French Air and Space Force

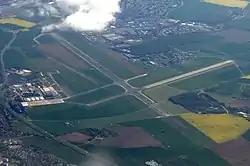
Brétigny-sur-Orge Air Base

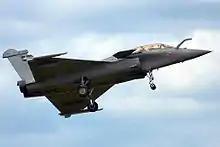
Dassault Rafale B

More than ten bases have been closed since 2009. Doullens Air Base (BA 922) was a former command and reporting centre; Toulouse - Francazal Air Base (BA 101), was closed on 1 September 2009; Colmar-Meyenheim Air Base (BA 132) was closed on 16 June 2010; Metz-Frescaty Air Base (BA 128) was closed on 30 June 2011; Brétigny-sur-Orge Air Base (BA 217), closed 26 June 2012; Cambrai - Épinoy Air Base (BA 103), was closed on 28 June 2012; Reims – Champagne Air Base (June 2012); Drachenbronn Air Base (BA 901) closed on 17 July 2015; Dijon Air Base (BA 102), was vacated on 30 June 2016; Creil Air Base (BA 110) vacated on 31 August 2016; and Taverny Air Base (DA 921), the former Strategic Air Forces Command headquarters.